Vikram Award

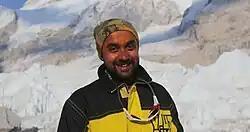
Ratnesh Pandey, a 2016 Mount Everest climber, received the 2021 Vikram Award for adventure sports

In 2021, the recipients of the Vikram Award 2020 were announced in individual sports included Vishwajit Singh (canoe-slalom, Hoshangabad), Sunidhi Chauhan (shooting, Bhopal), Nidhi Nanhet (karate, Balaghat), Paridhi Joshi (equestrian, Indore), Manju Bamboria (boxing, Ujjain), and Ekta Yadav (sailing, Bhopal). In team sports, Vivek Sagar Prasad (hockey, Hoshangabad), Harshwardhan Tomar (basketball, Gwalior), and Pooja Malviya (Mallakhamb, Ujjain) were honored with the Vikram Award. In the Divyang (handicapped) category, Prachi Yadav (para canoe, Gwalior) was awarded for her achievements.